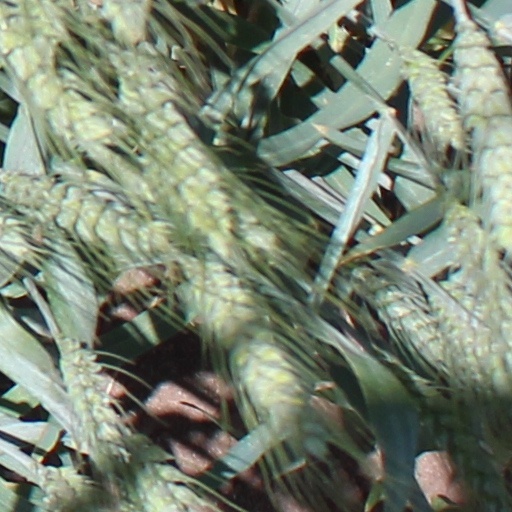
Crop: wheat